Southampton Corporation Transport

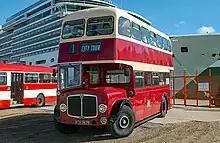
SCT AEC Regent V with East Lancs body

An important event in Southampton happened in 1964 with the elevation of Southampton to City status, therefore changing the previous 'Southampton Corporation Transport' title to 'Southampton City Transport', with the formal date of change being 11 February 1964. The two original open top buses were now due for retirement and were replaced with two converted Guy Arab vehicles from the 1949 batch. Also the Transport Committee decided that all new buses would be A.E.C. chassis fitted with East Lancashire bodies. In 1966, bigger buses that could provide higher passenger capacities were needed and a prototype entered service in early 1966; this being a 30 feet long double-deck bus. The prototype proved to be a success and so was followed by a further seven buses and another 20 in 1967. These would be the last rear entrance double deckers to be bought by Southampton. Later in 1967 another prototype was introduced; this being an A.E.C. Swift, which was a high capacity single decker and was trailed on Woolston routes as a replacement to the Standees, which were due for retirement. The chassis were made by A.E.C. and were 36 feet long. It also had a local body, a Pacemaster built by Strachans of Hamble. Five similar buses were delivered in 1968. All of these buses were one-man operation.